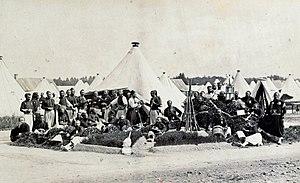
Auguste-Henri Jacob, dit le zouave Jacob, né le 6 mars 1828 à Saint-Martin-des-Champs et mort le 23 octobre 1913 à Paris, est un guérisseur français célèbre à Paris sous le Second Empire.